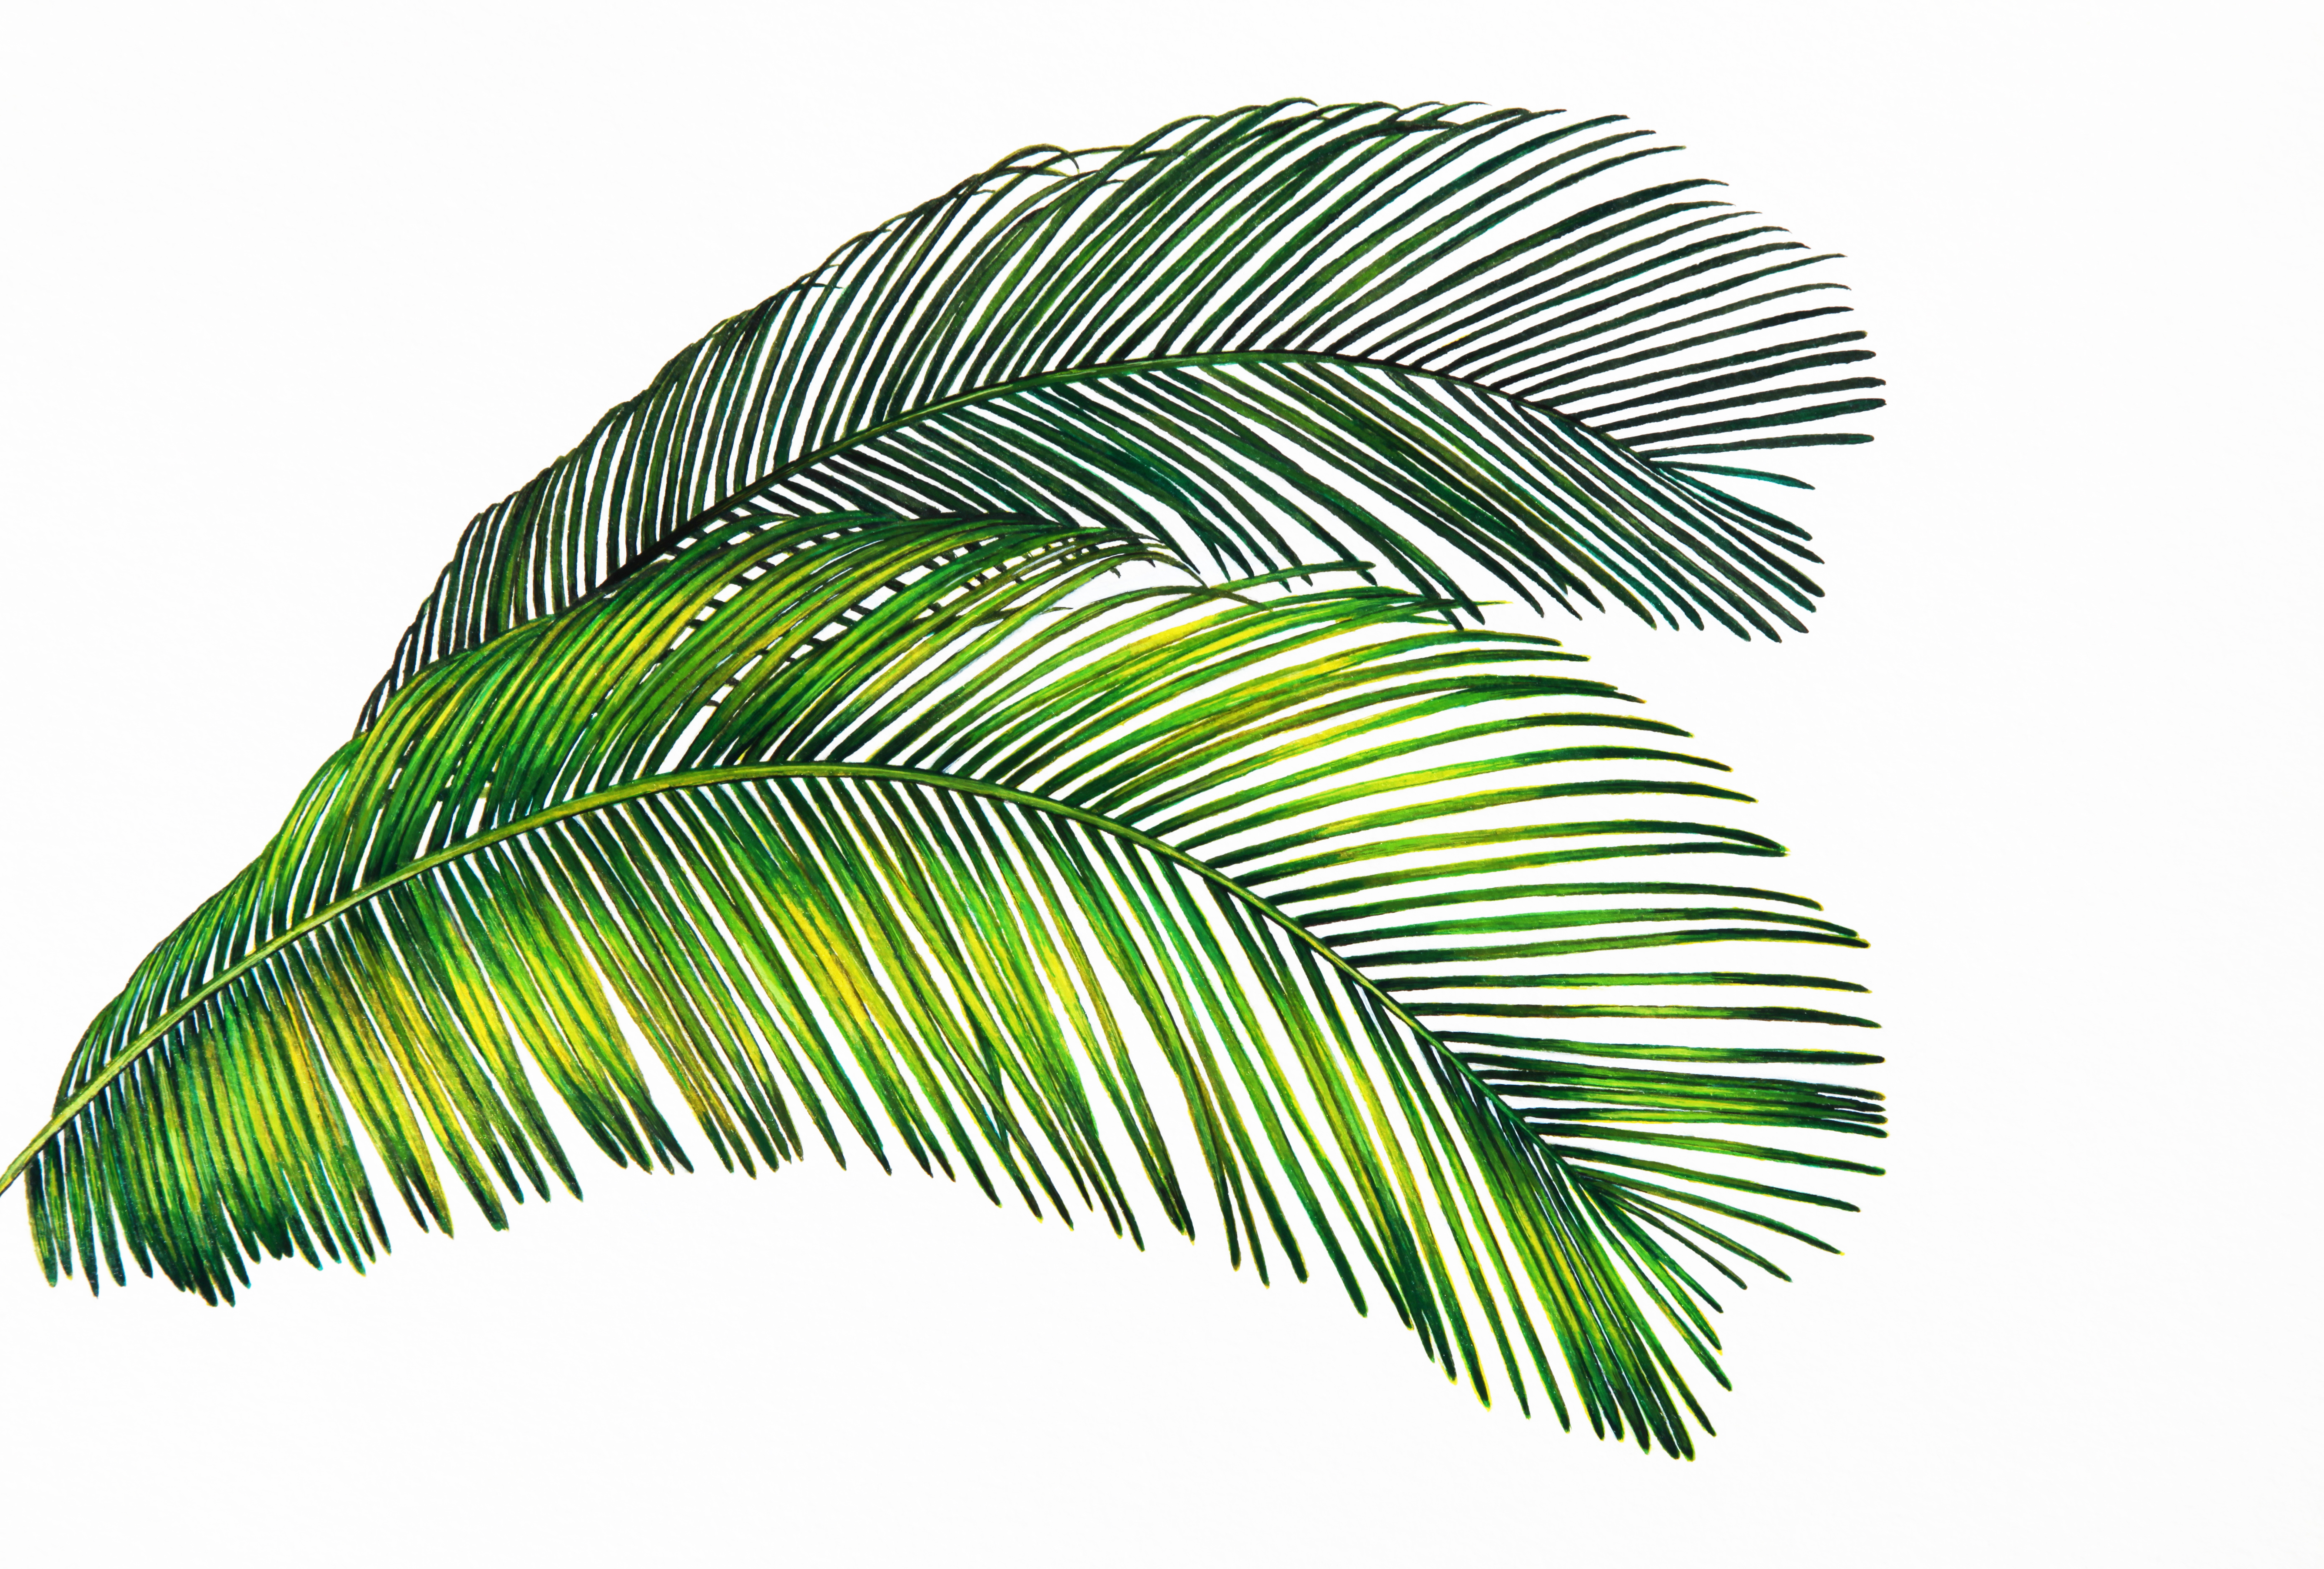
tropical, green, two, palm, leaves, painting, leaf, illustration, art, fine art, botanical, decoration, nature, drawing, paintings, illustrations, tree, plant, woody plant, botany, palm tree, arecales, elaeis, terrestrial plant, branch, flower, pine, pine family